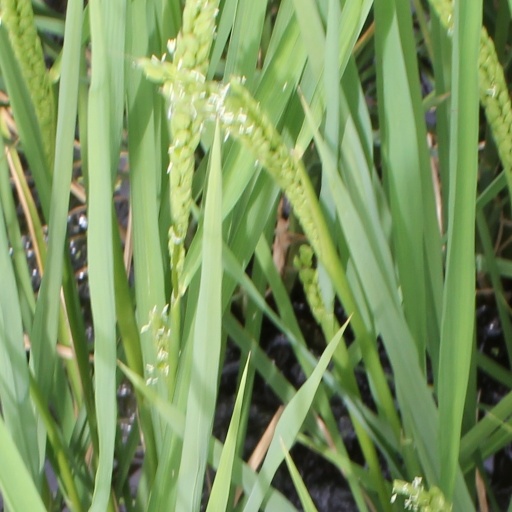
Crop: rice